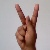
The image shows a hand gesture representing the letter 'K' in Indian Sign Language.